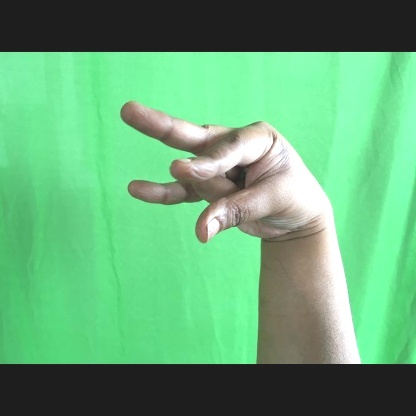
Mudra: Kangulam